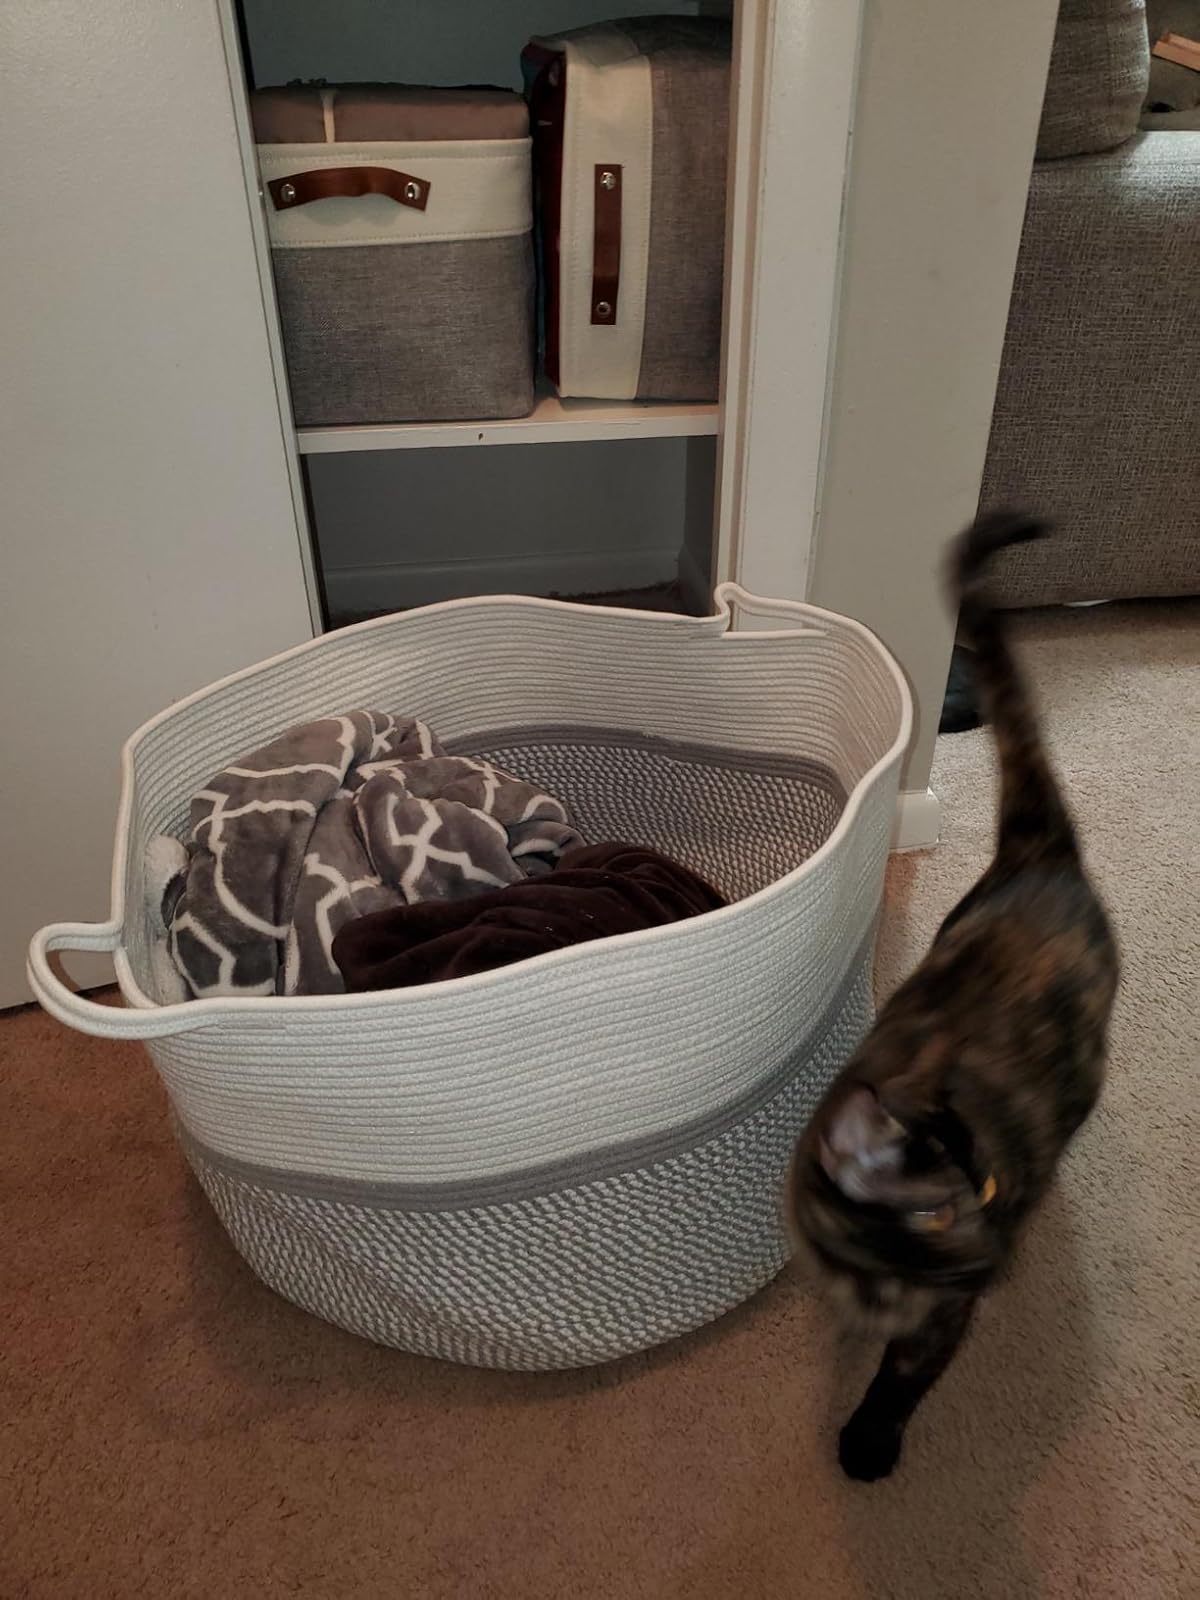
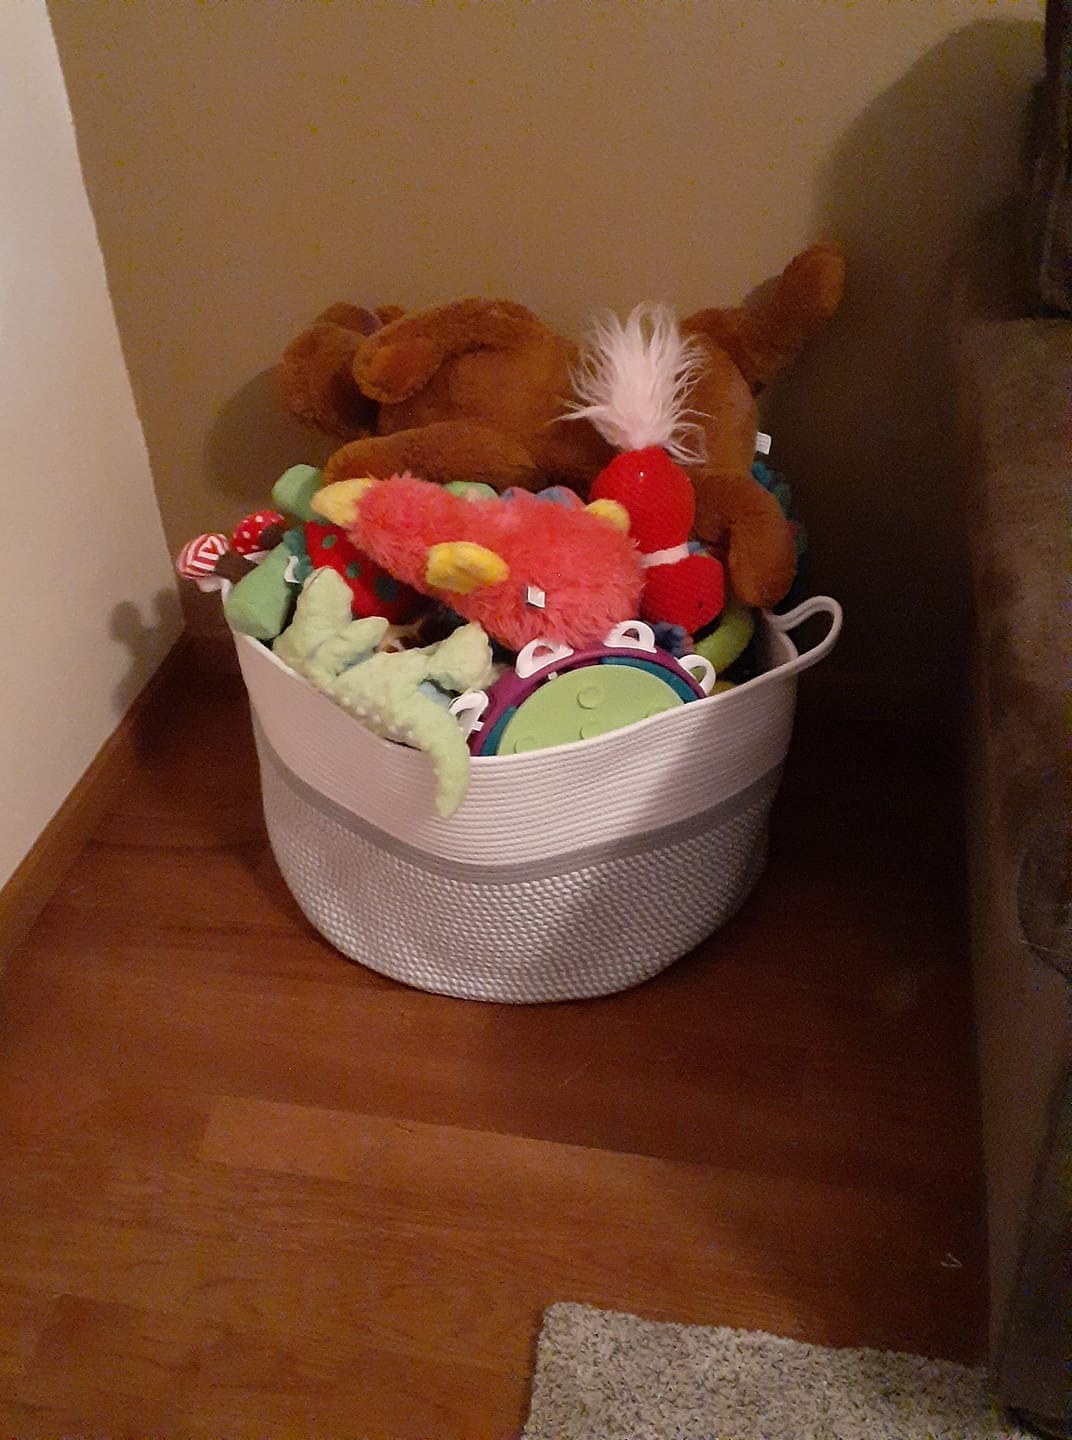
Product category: items_hamper
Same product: yes